GER Class G69

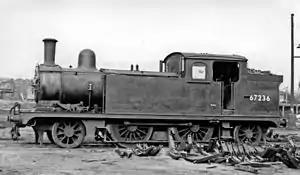
No. 67236 at Cambridge Locomotive Depot February 1951

The GER Class G69 was a class of twenty steam locomotives built by for the Great Eastern Railway by S. D. Holden in 1911–12 following the design of two rebuilt examples of the GER Class M15 designed by James Holden, his father, in 1904. They all passed to the London and North Eastern Railway at the 1923 grouping and received the classification F6.